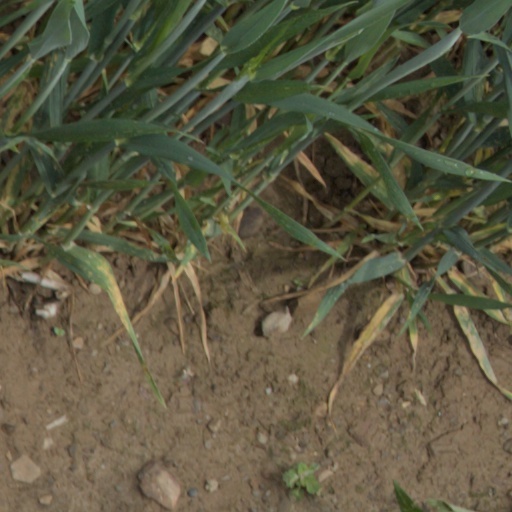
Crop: wheat